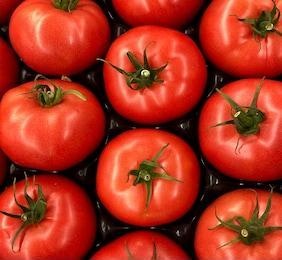
Label: tomato